List of mammals of peninsular Spain

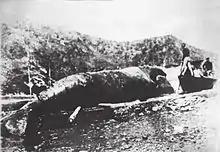
Last North Atlantic right whale killed by whalers in Orio, Spain (1901)

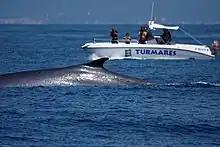
Fin whale watching off Tarifa in strait of Gibraltar

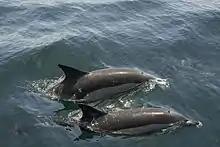
Common dolphins in Gibraltar Bay

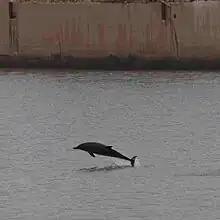
Small numbers of striped dolphins around Gijón

The order Cetacea includes whales, dolphins and porpoises. They are the mammals most fully adapted to aquatic life with a spindle-shaped nearly hairless body, protected by a thick layer of blubber, and forelimbs and tail modified to provide propulsion underwater.